Total War: Shogun 2

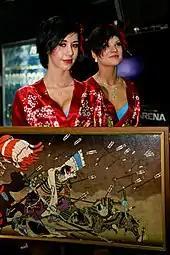
"Total War: Shogun 2" launch event in Kyiv

A demo became available on Steam on 22 February 2011. The demo covers the campaign tutorial, the historical Battle of Sekigahara and the full game encyclopaedia.